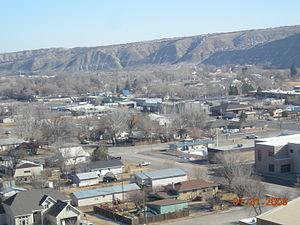
La ville de Duchesne est le siège du comté de Duchesne, dans l’État de l’Utah, aux États-Unis. Sa population s’élevait à 1 690 habitants lors du recensement de 2010, estimée à 1 779 habitants en 2017.